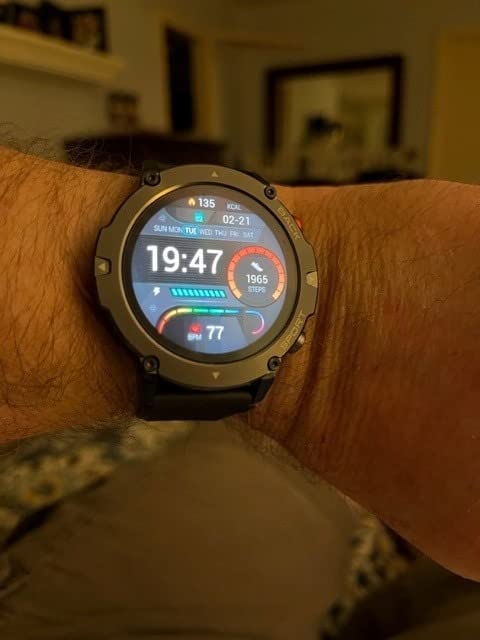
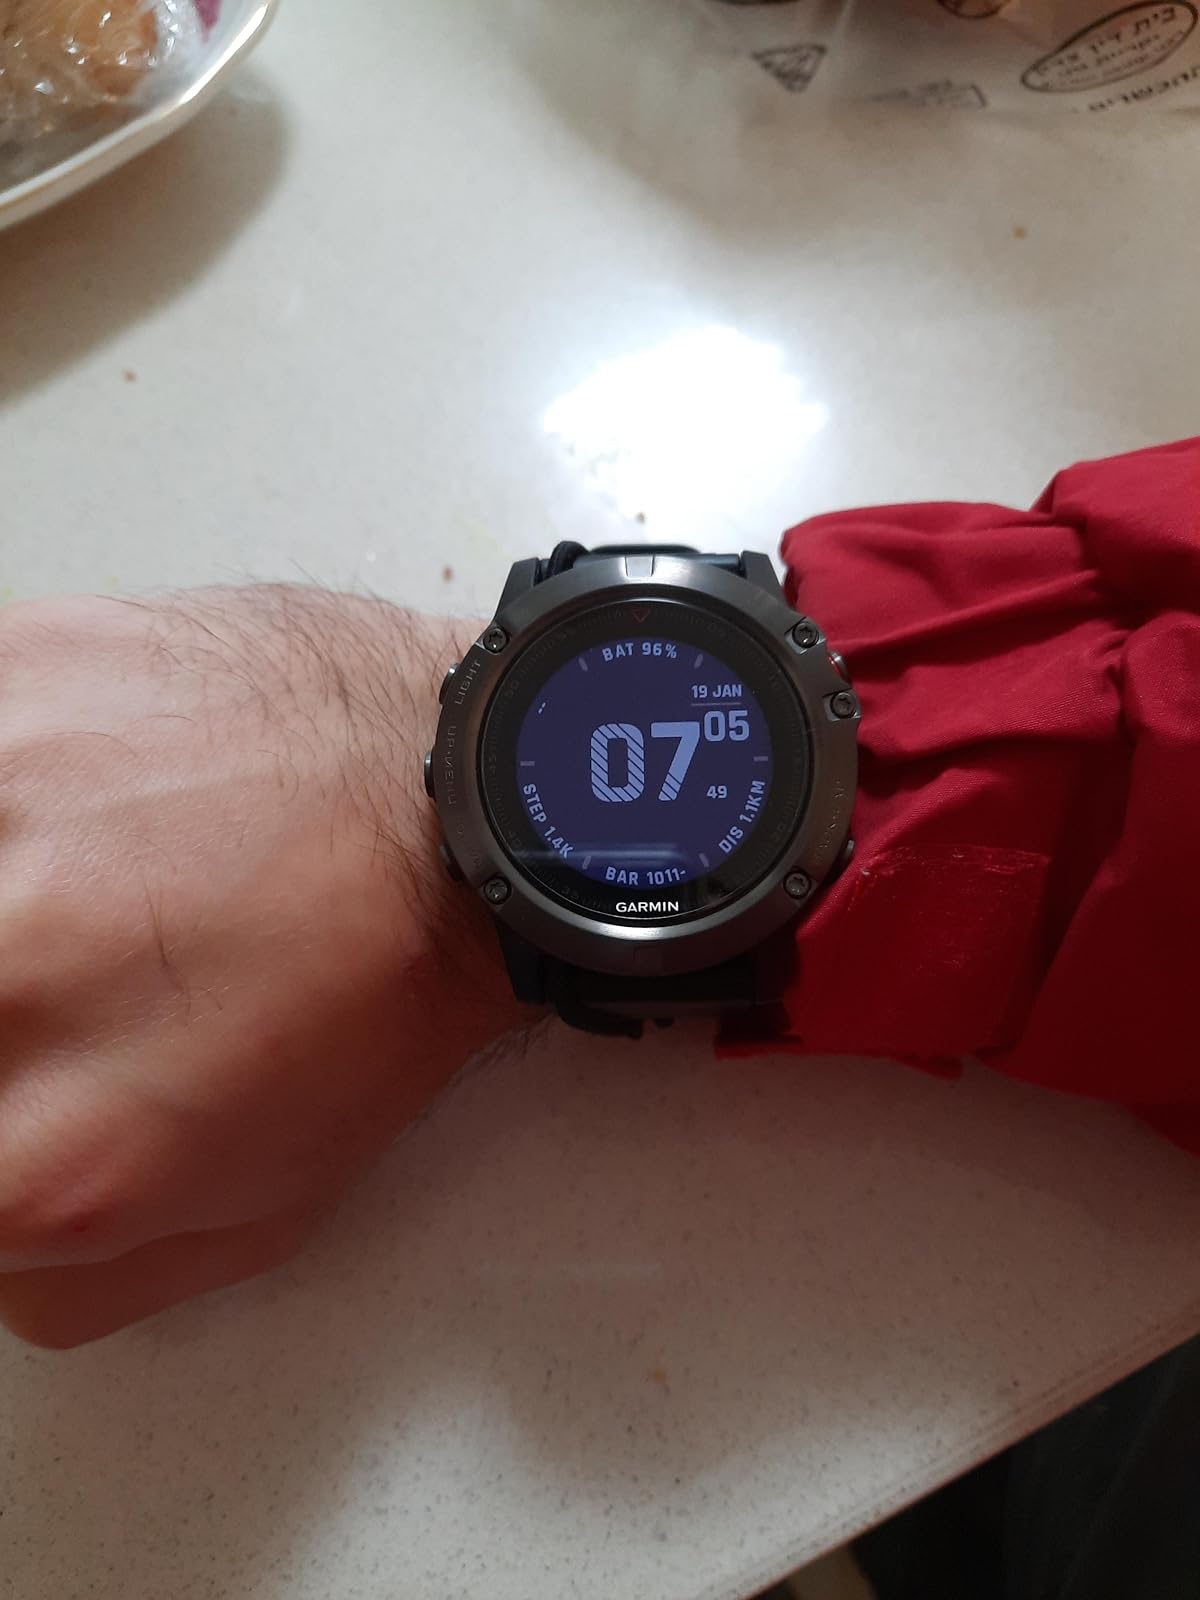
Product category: smartwatch
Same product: no